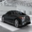
Label: automobile